Chaunac

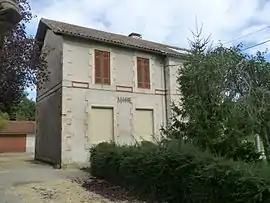
Chaunac

Chaunac is a commune in the Charente-Maritime department in the Nouvelle-Aquitaine region in southwestern France.